2014 4 Nations Cup

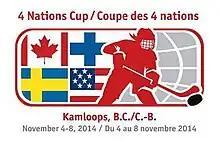

The 2014 4 Nations Cup was a women's ice hockey tournament held in Kamloops, British Columbia, Canada. It was the nineteenth edition of the 4 Nations Cup.